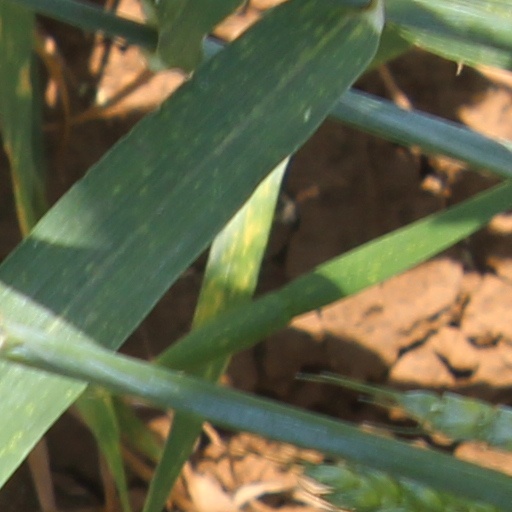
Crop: wheat